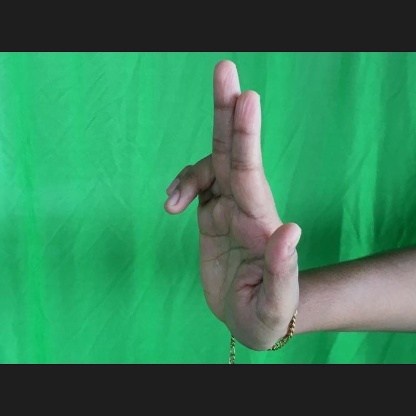
Mudra: Ardhapathaka